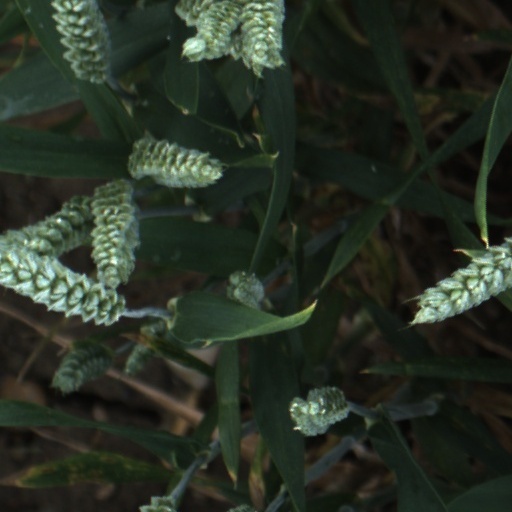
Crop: wheat